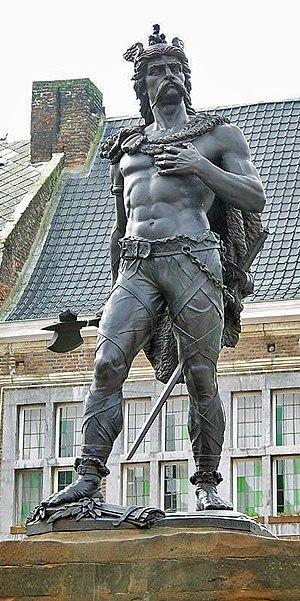
Lavacherie est un village de l'Ardenne belge, situé dans la vallée de l'Ourthe Occidentale, vallée également appelée "Vallée de Sainte-Ode". Administrativement il fait partie de la commune de Sainte-Ode dans la province de Luxembourg en Région wallonne. C'était une commune à part entière avant la fusion des communes de 1977.